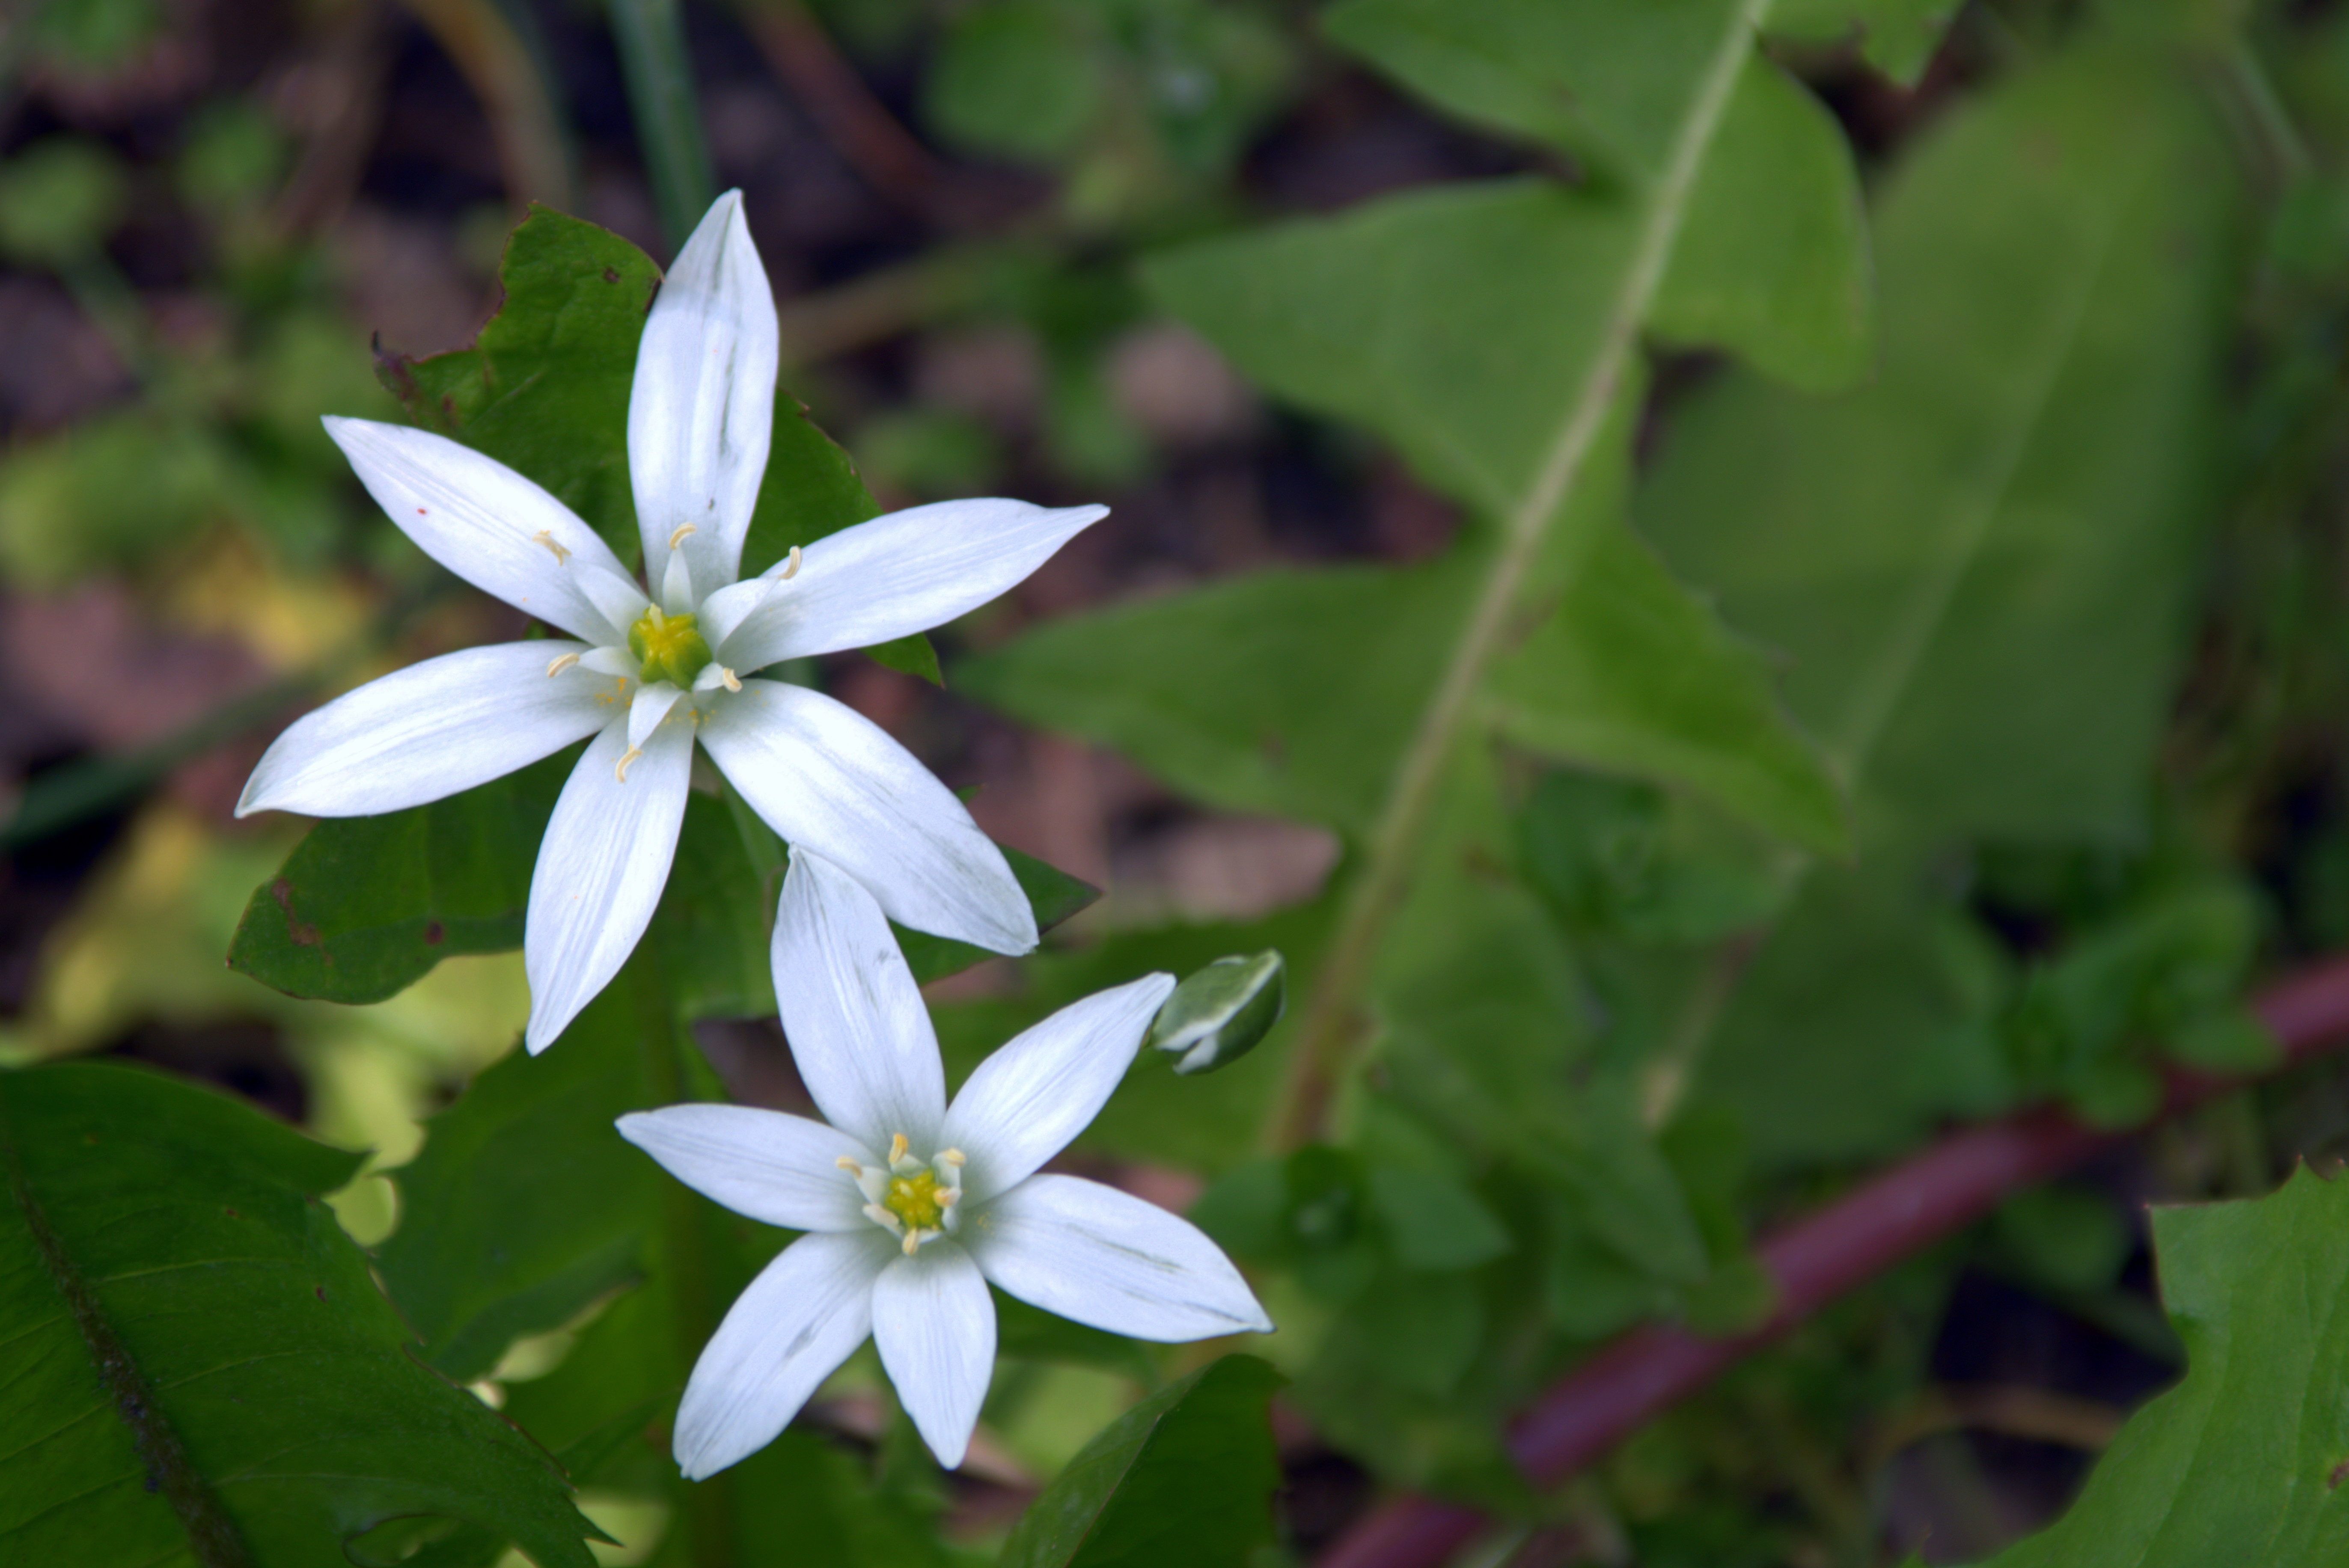
nature, plant, meadow, flower, spring, botany, flora, white flower, wildflower, flowers, beauty, jasmine, flowering plant, a garden plant, asterisk, tiny flower, land plant